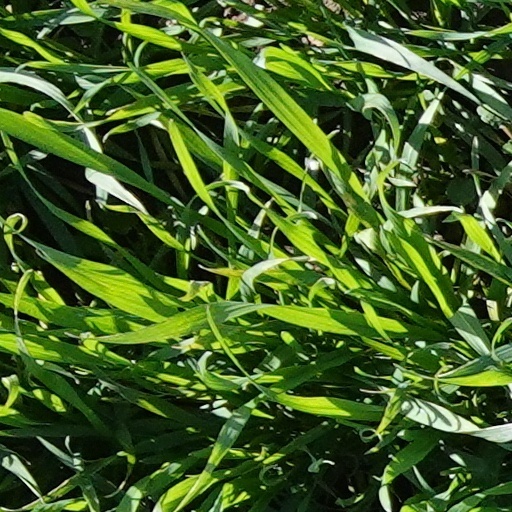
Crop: wheat